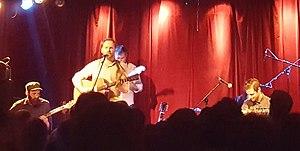
Ma photo d'Avec pas d'casque à Montréal, Québec, Canada au La Sala Rossa.
Avec pas d'casque est un groupe de folk canadien, originaire de Montréal, au Québec. Il est composé de Stéphane Lafleur, Joël Vaudreuil et Nicolas Moussette.